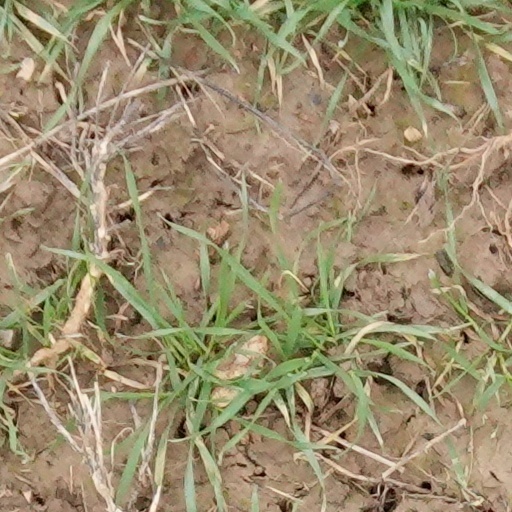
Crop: wheat